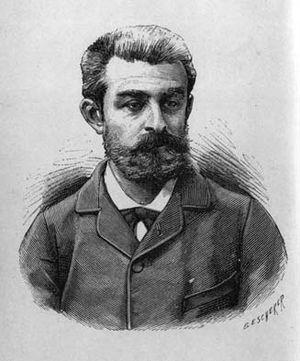
Portrait de Huysmans par Louis Félix Beschrer
Louis Félix Bescherer est un dessinateur et graveur français.